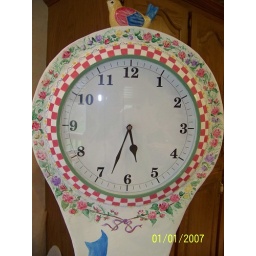
This is just a closeup of the grandmother Bird clock face and painting I did around it.